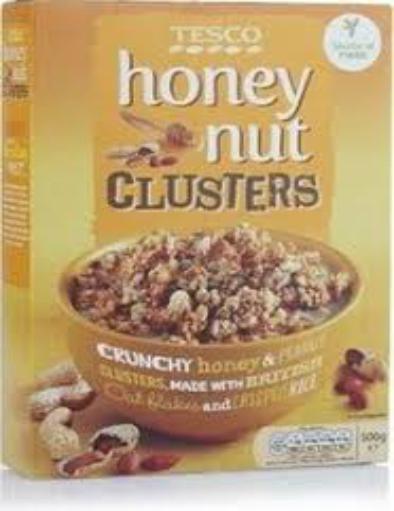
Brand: Honey Nut Clusters
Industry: Food